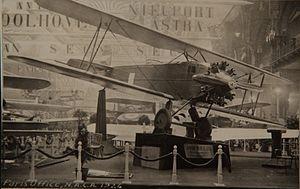
Les avions biplans Avia BH-26 et Avia BH-28 sont des biplaces militaires tchécoslovaques de l'entre-deux-guerres.